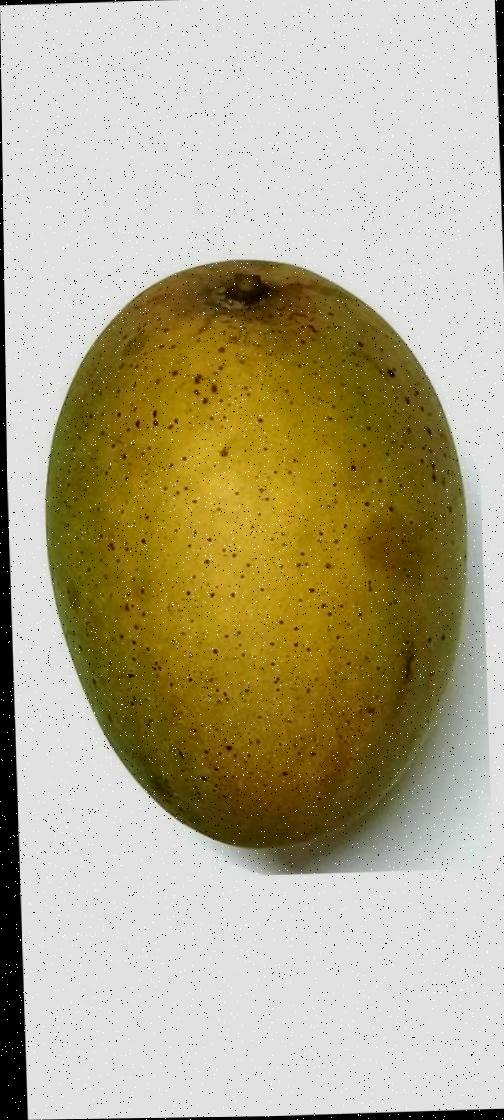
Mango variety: Shada